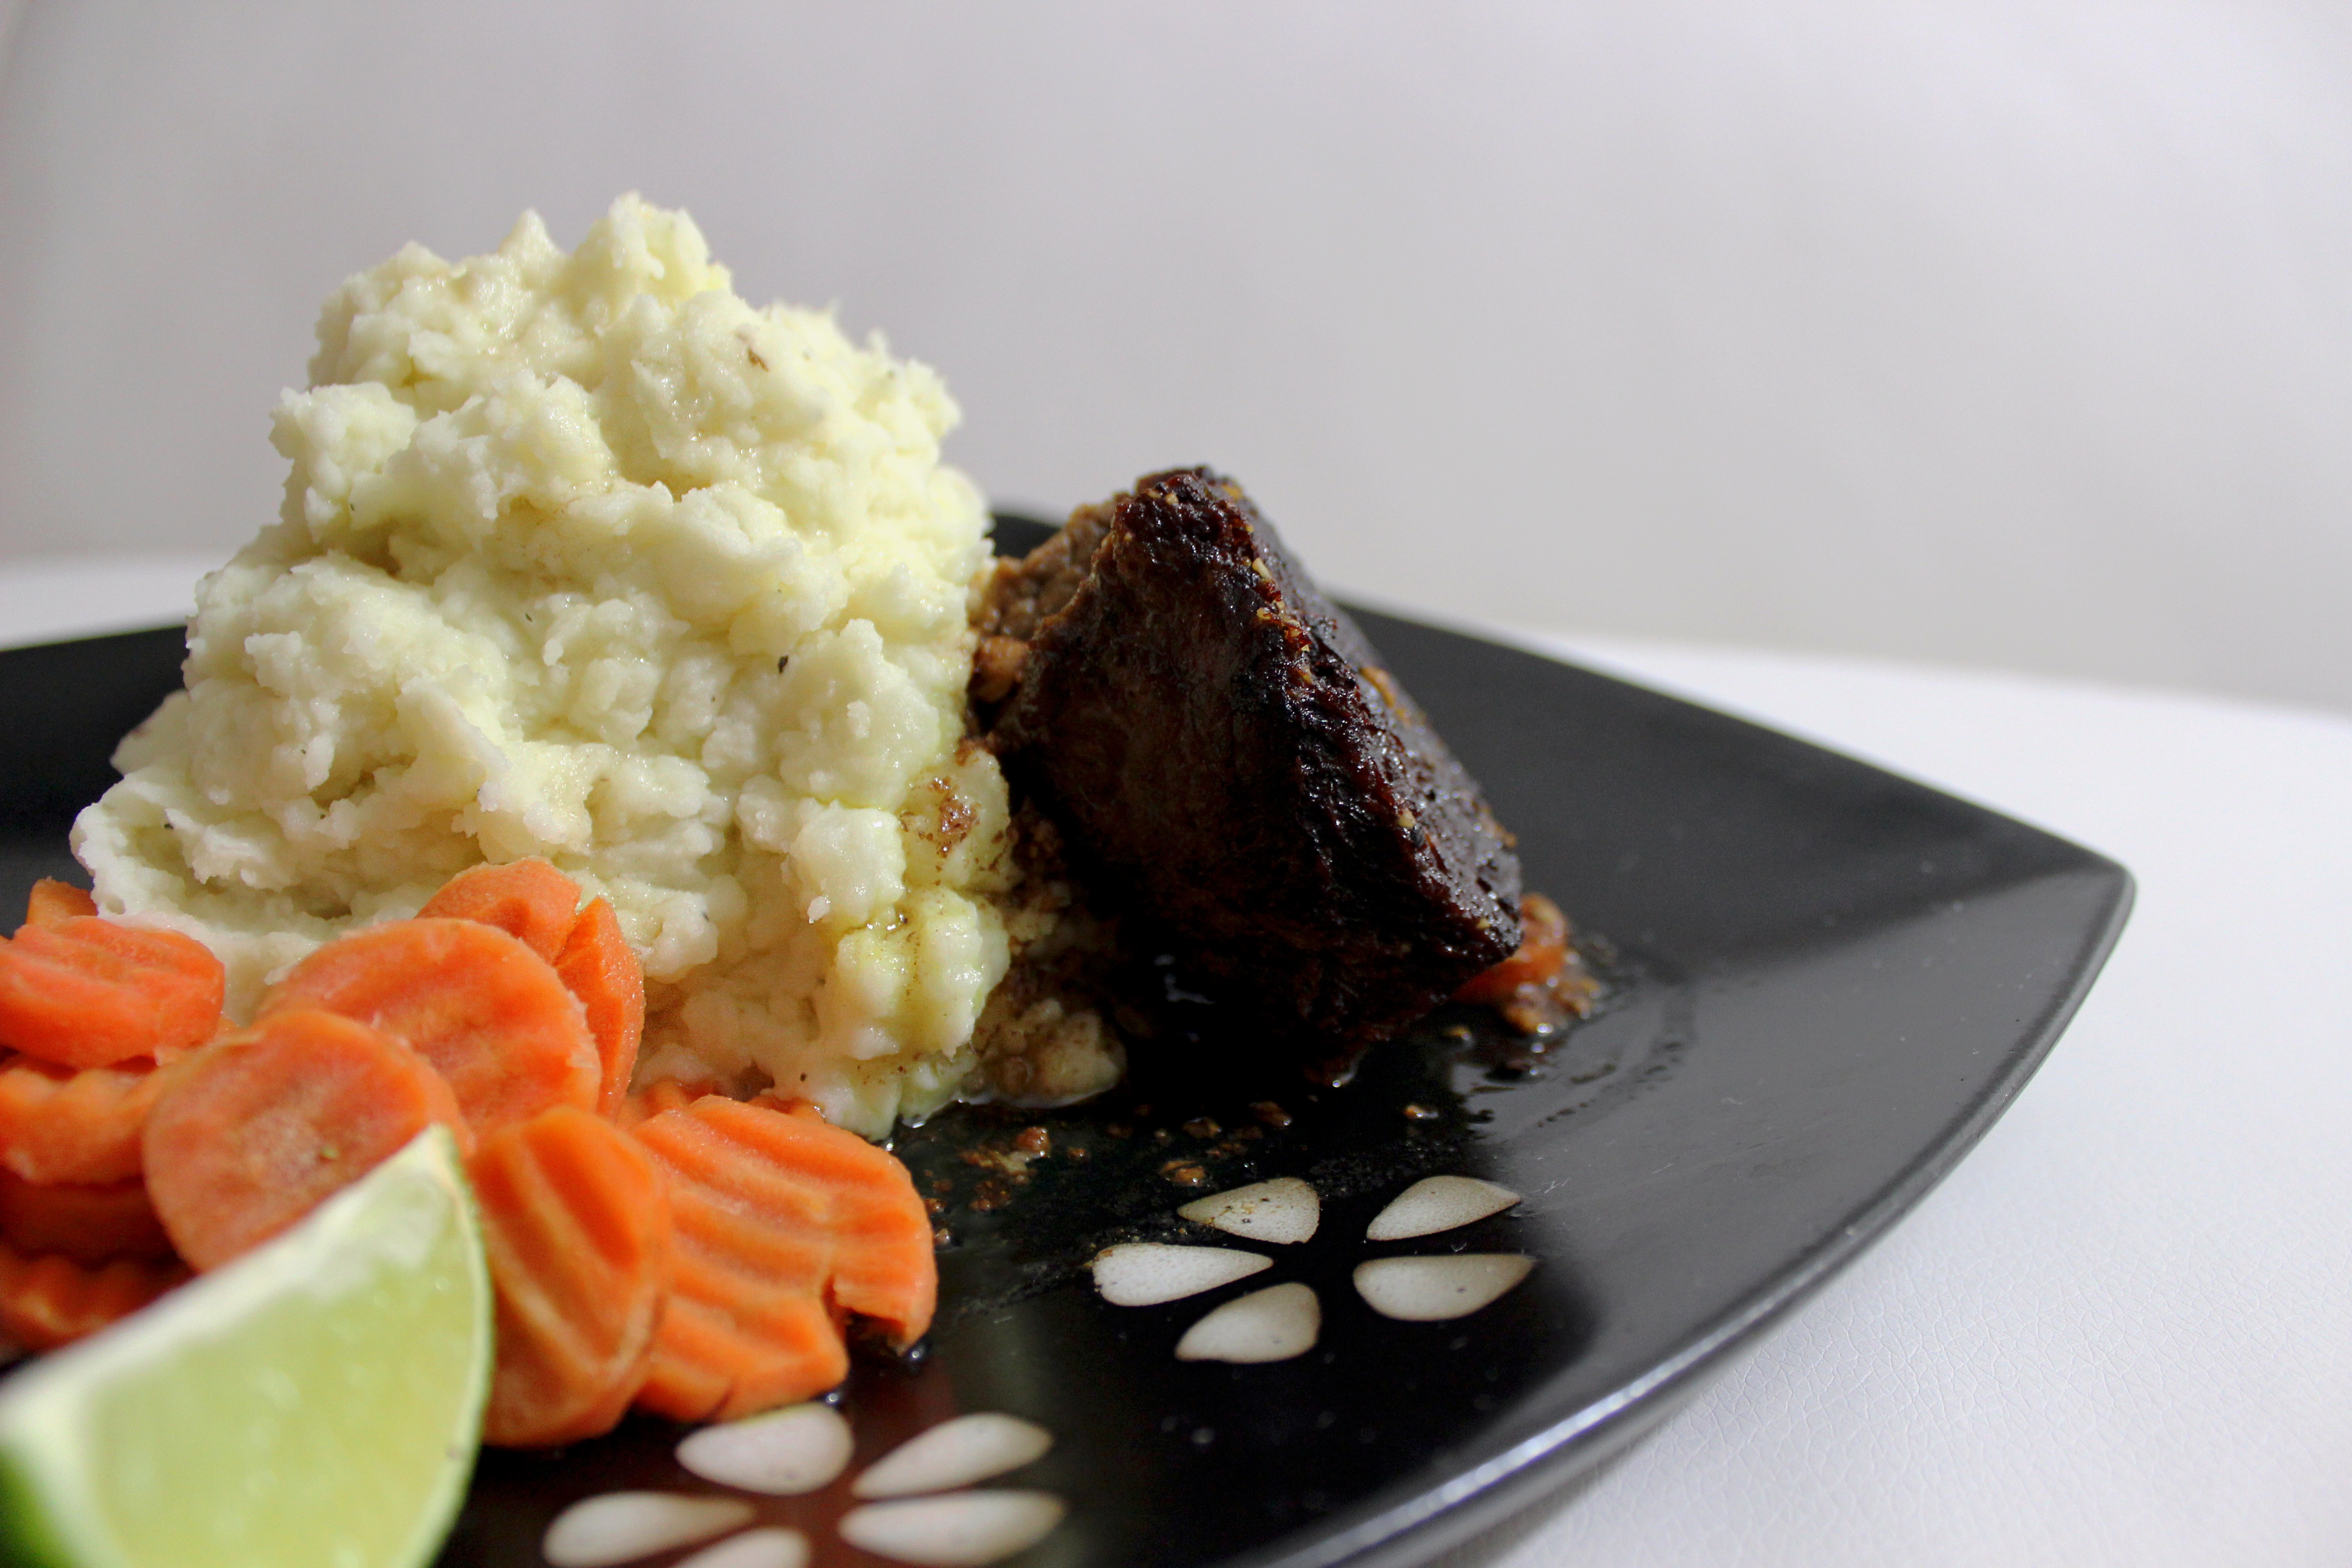
table, dish, meal, food, red, produce, vegetable, plate, fresh, breakfast, gourmet, dessert, meat, cuisine, delicious, steak, dinner